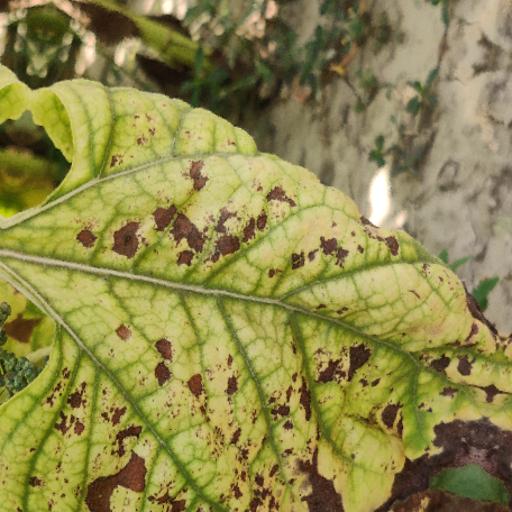
Label: Leaf_scars